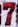
Number: 7